Judith Malina

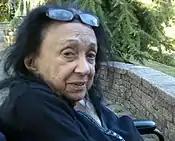
Malina circa 2014

Malina met her long-time collaborator and husband Julian Beck in 1943 when she was 17 and he was a student at Yale University. Beck, originally a painter, came to share her interest in political theatre. In 1947, the couple founded The Living Theatre, which they directed together until Beck's death in 1985. Beck and Malina had "two offstage children", Garrick and Isha.